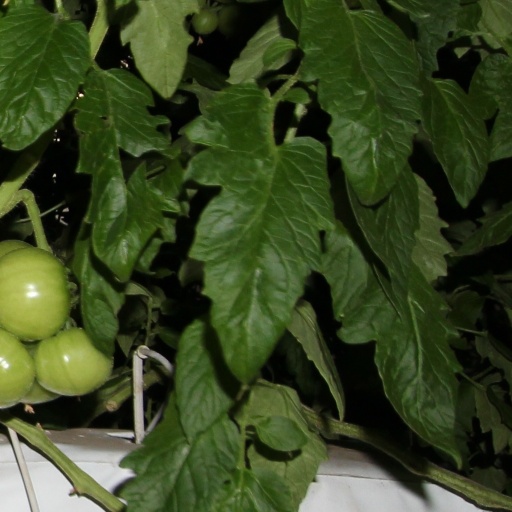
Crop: tomato